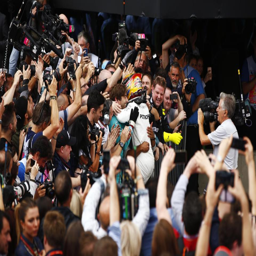
the adoring crowd could not get enough of award winner celebrating his victory